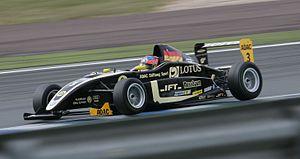
Marvin Kirchhöfer, né le 19 mars 1994 à Leipzig, est un pilote automobile allemand qui participe en 2018 au championnat d'ADAC GT Masters avec Callaway Competition.